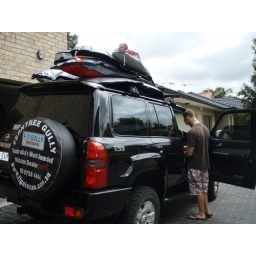
Paul`s car in front of Paul`s house